Merilaid & Co.

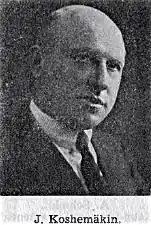

Siim Roos was the husband of Peter Mender's younger sister Albertine Mänder. They had two daughters, one born in Vladivostok and the other born in Shanghai. The Roos family lived in Shanghai from about 1920 until the early 1930s.